Renaissance magic

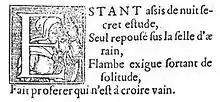
Century I, Quatrain 1 in the 1555 Lyon Bonhomme edition

Paracelsus (c. 1493–1541) was a Swiss physician, alchemist, lay theologian, and philosopher of the German Renaissance. As a physician of the early 16th century, Paracelsus held a natural affinity with the Hermetic, Neoplatonic, and Pythagorean philosophies central to the Renaissance, a world-view exemplified by Marsilio Ficino and Pico della Mirandola.